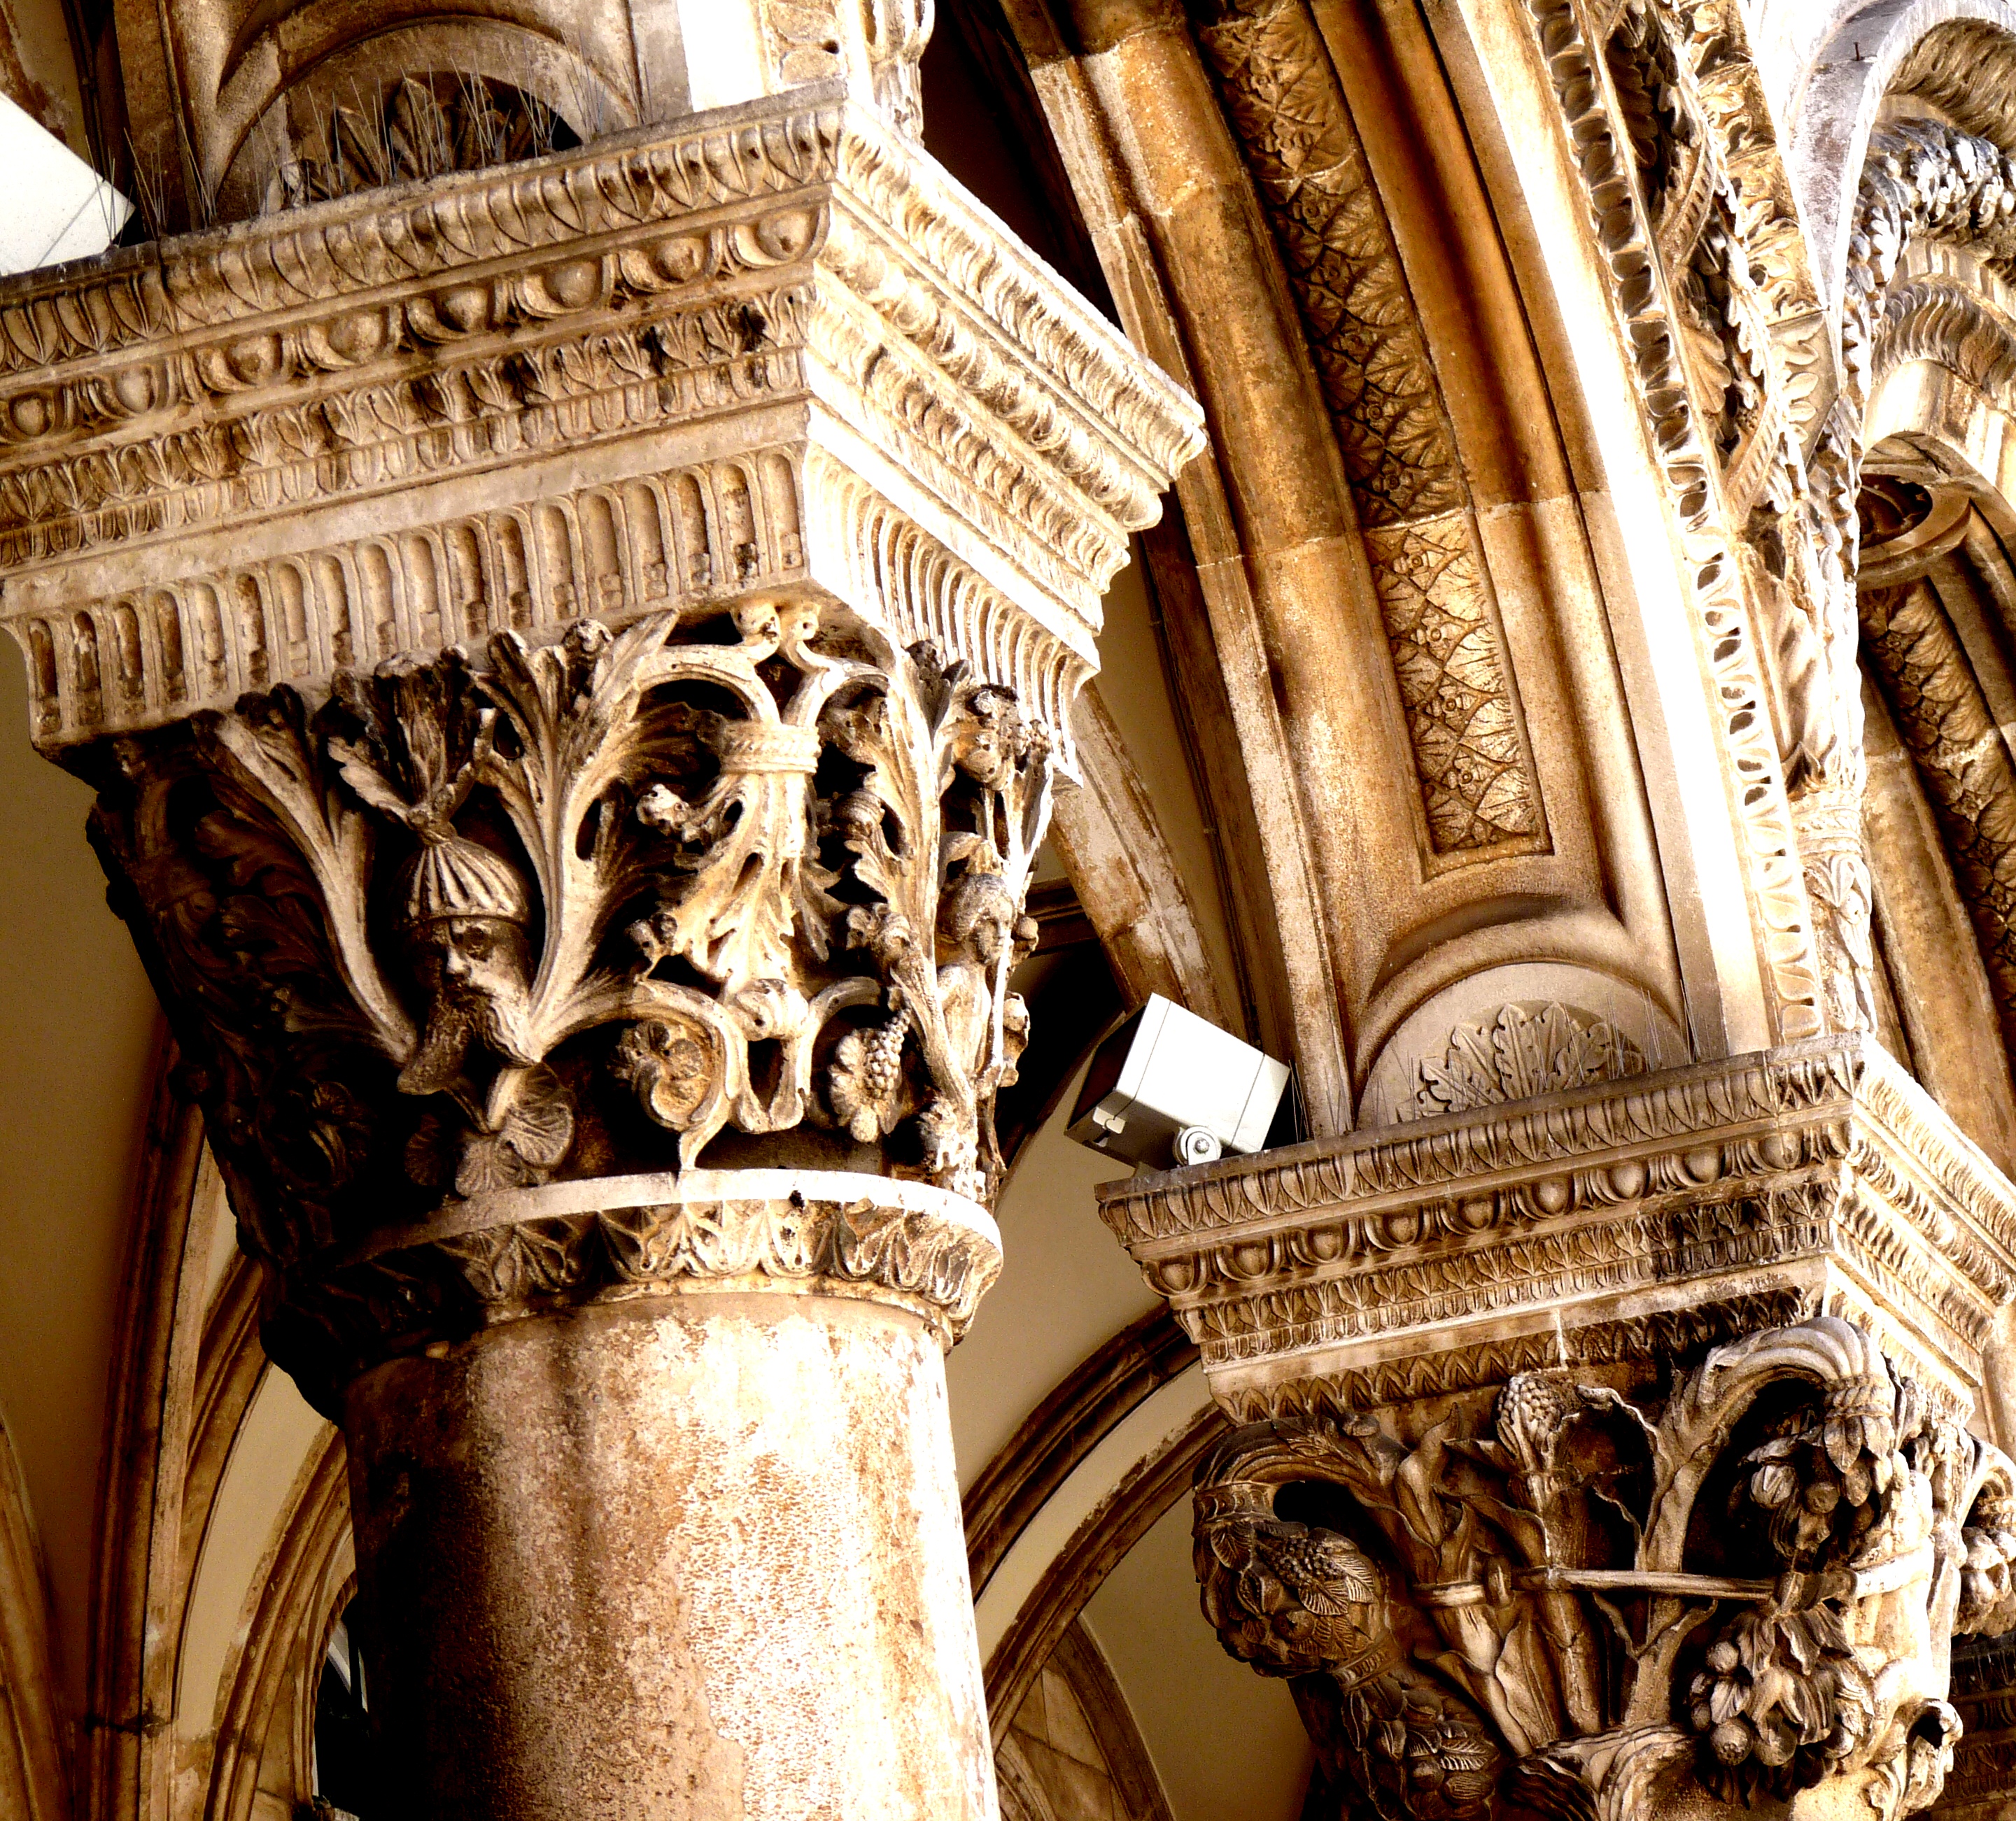
architecture, structure, palace, city, europe, statue, column, religion, church, cathedral, historic, lighting, place of worship, sculpture, croatia, temple, dubrovnik, arches, pillars, cctv, basilica, carving, middle ages, walled, ancient history